Trowbridge

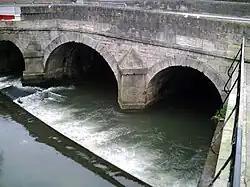
The River Biss flowing under the Town Bridge, renovated in 2007

Since 2002, there have been plans in place to redevelop significant town centre sites. Trowbridge Community Area Future (TCAF) produced a Community Area Plan in 2004, to guide future development.